Cosmas and Damian

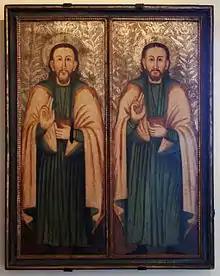
Icon of Saints Cosmas and Damian (17th century, Historic Museum in Sanok, Poland)

In Brazil, the twin saints are regarded as protectors of children, and 27 September is commemorated, especially in Rio de Janeiro, by giving children bags of candy with the saints' effigy printed on them and throughout the entire state of Bahia where Catholics and adepts of Candomblé religion offer typical food such as caruru. The ritual consists of first offering the food to seven children that are no older than seven years old and then having them feast while sitting on the floor and eating with their hands. For adepts of Candomblé and Umbanda, the saints are syncretised with the Ibeji. The Church of Saints Cosmas and Damian, in Igarassu, Pernambuco is Brazil's oldest church, built in 1535.